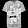
Label: T - shirt / top